Ali Khamenei

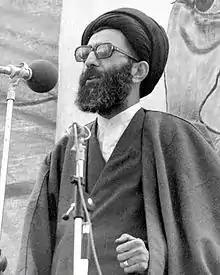
Khamenei as Tehran's Friday Prayer Imam in 1979

Khamenei was one of Iran's leaders during the Iran–Iraq War in the 1980s and developed close ties with the now-powerful Revolutionary Guards. The Revolutionary Guards have been deployed to suppress opposition to the Islamic Republic of Iran. As president, he had a reputation for being deeply interested in the military, budget and administrative details. After the Iraqi Army was expelled from Iran in 1982, Khamenei became one of the main opponents of his own decision to counter-invade into Iraq, an opinion Khamenei shared with Prime Minister Mir-Hossein Mousavi, with whom he would later conflict during the 2009 Iranian presidential election protests.